Lowell Sherman

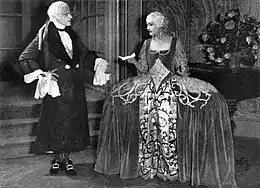
Sherman and Katharine Cornell in the Broadway production of "Casanova" (1923)

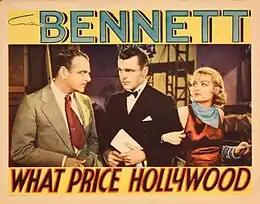
Sherman (left), Neil Hamilton and Constance Bennett in "What Price Hollywood?" (1932)

As an adolescent he appeared on Broadway in plays such as "Judith of Bethulia" (1904) with Nance O'Neil and in David Belasco's 1905 smash hit "The Girl of the Golden West" with Blanche Bates where he was a young Pony Express rider.